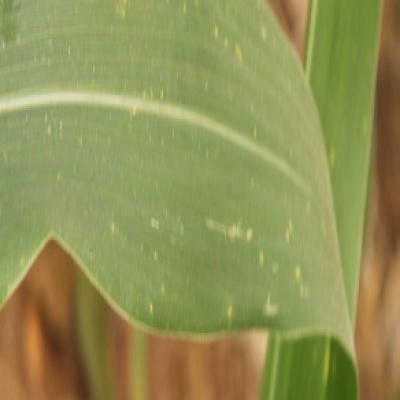
Label: Corn_(Maize)___Leaf_Spot